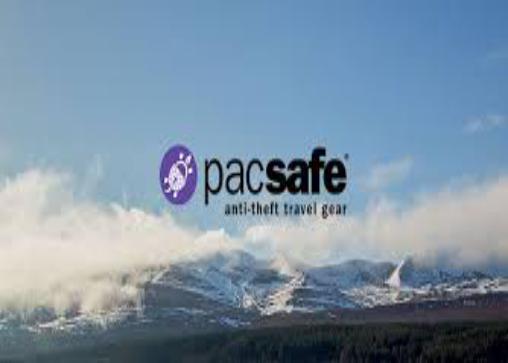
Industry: Clothes